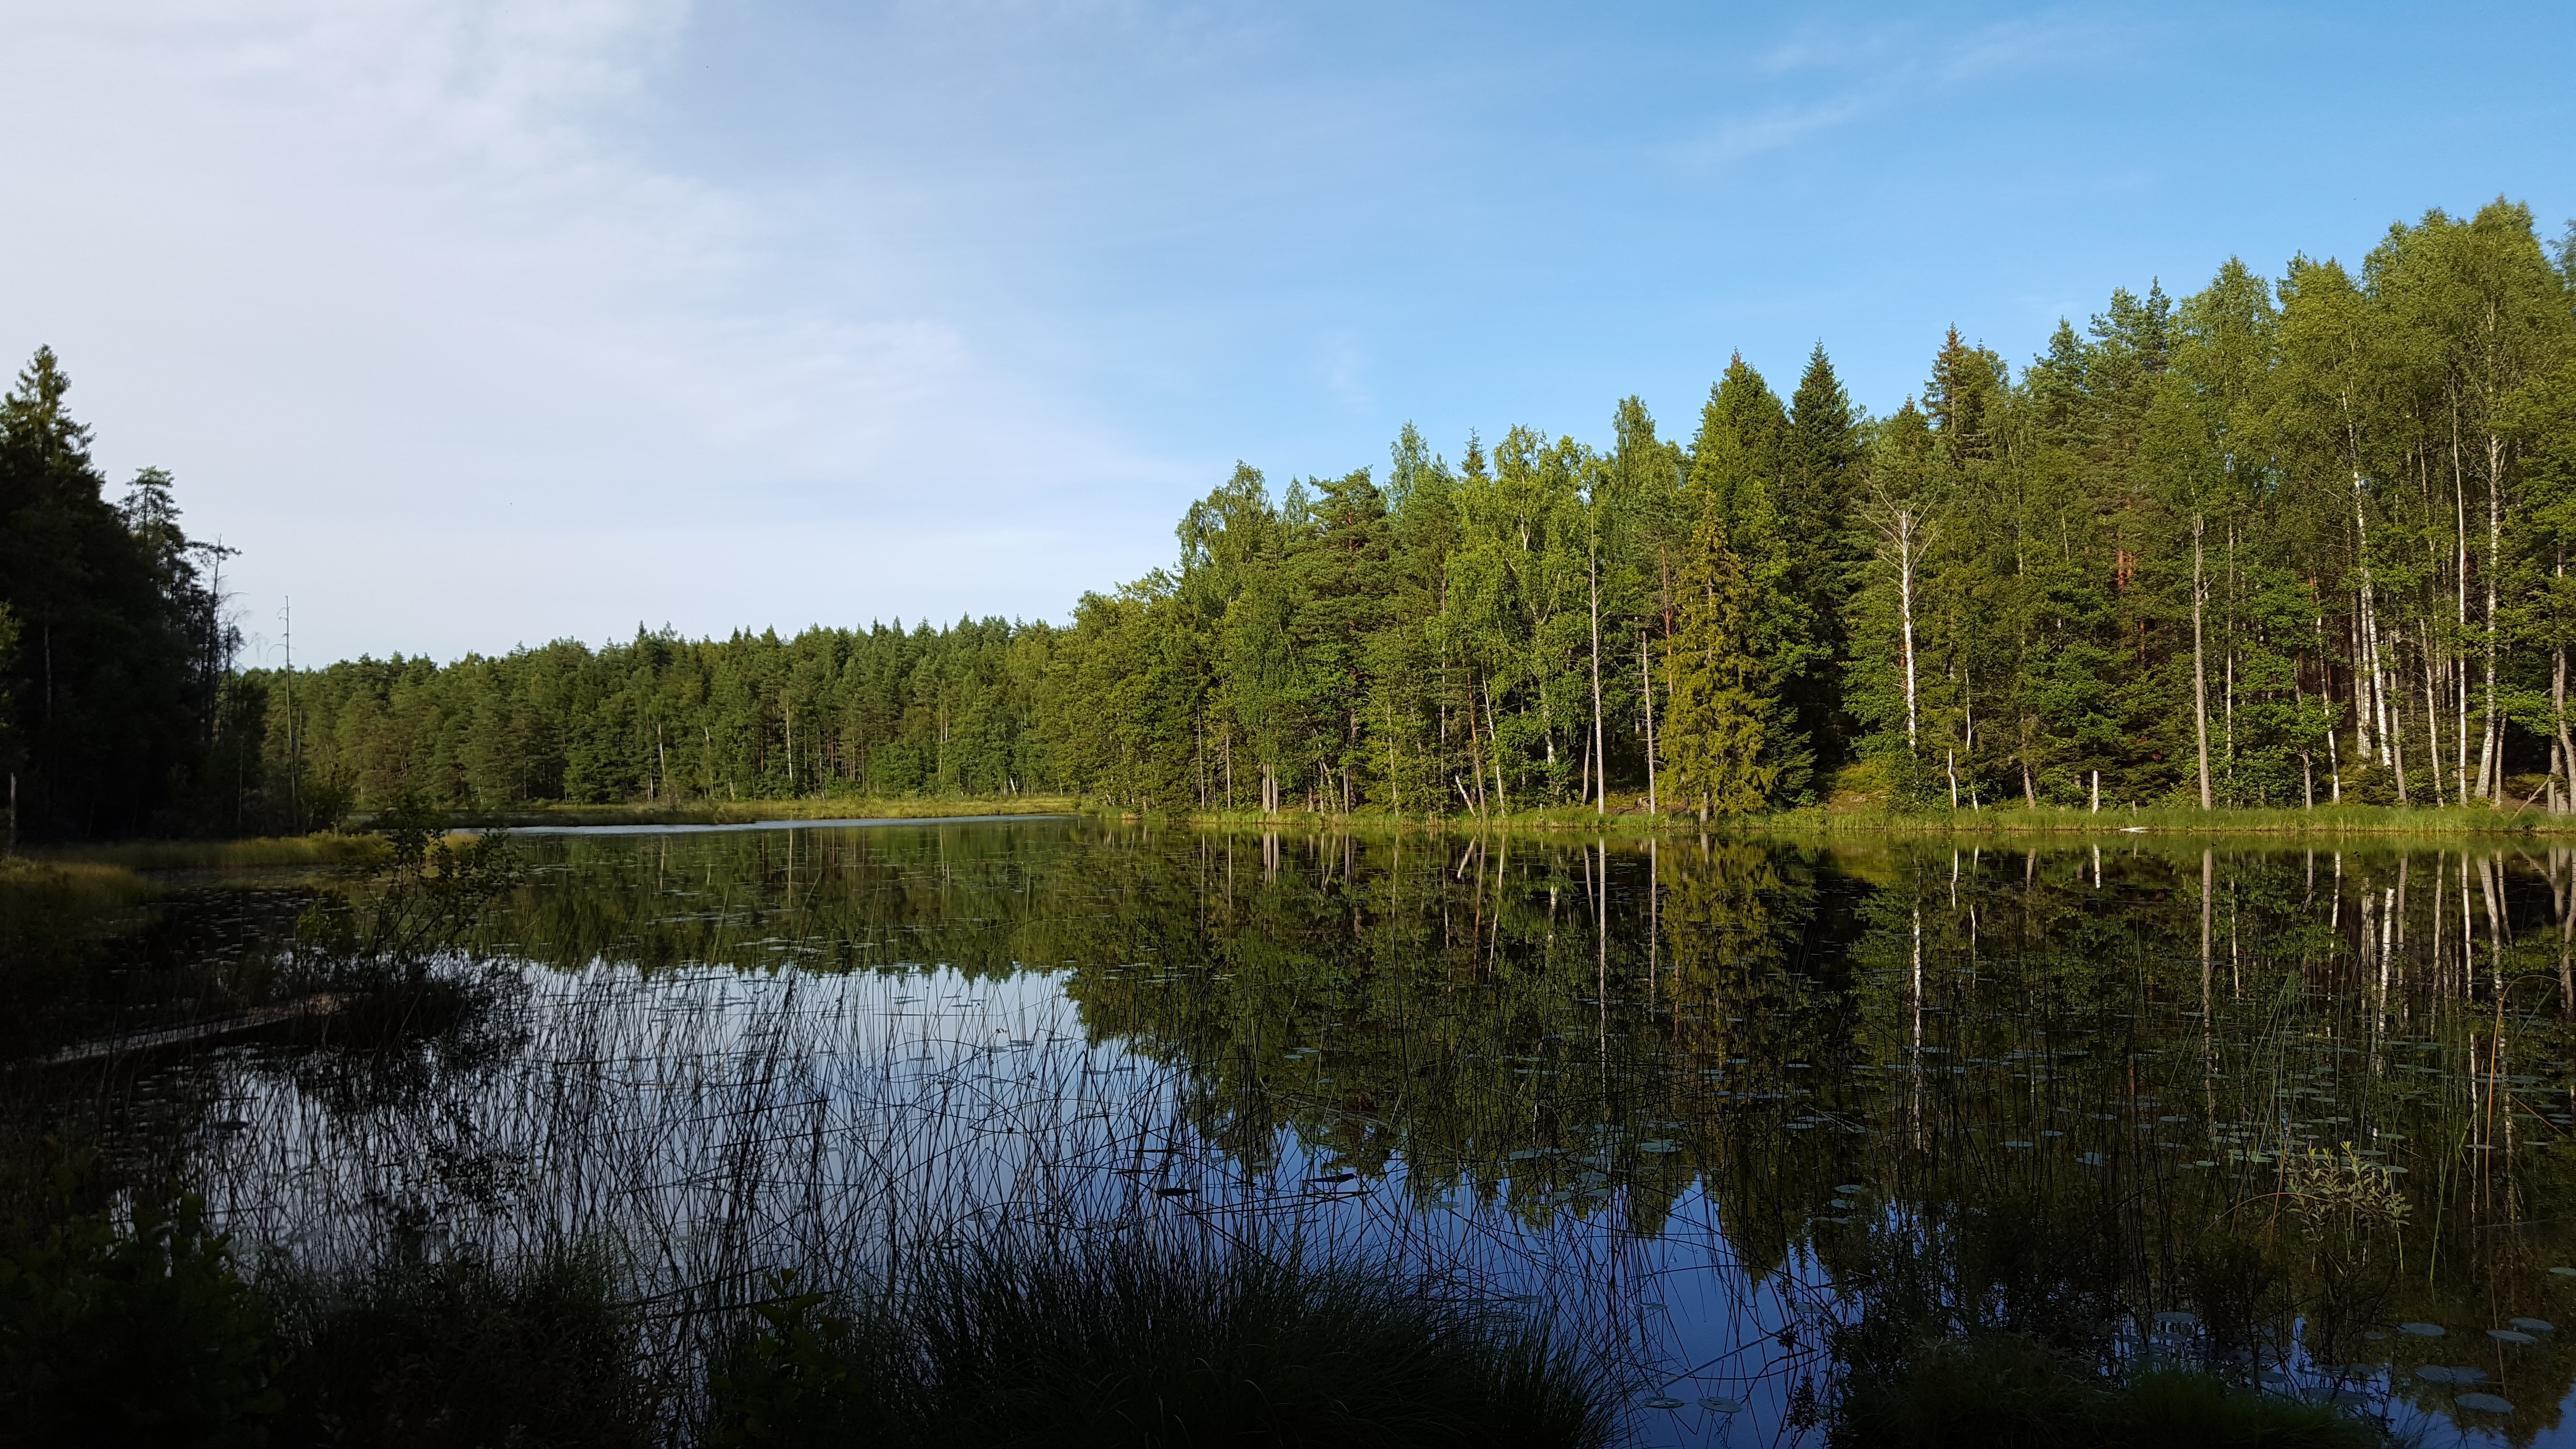
landscape, tree, water, nature, forest, outdoor, wilderness, leaf, lake, river, summer, pond, reflection, autumn, reservoir, body of water, sweden, wetland, woodland, habitat, loch, ecosystem, natural environment, woody plant, v stmanland